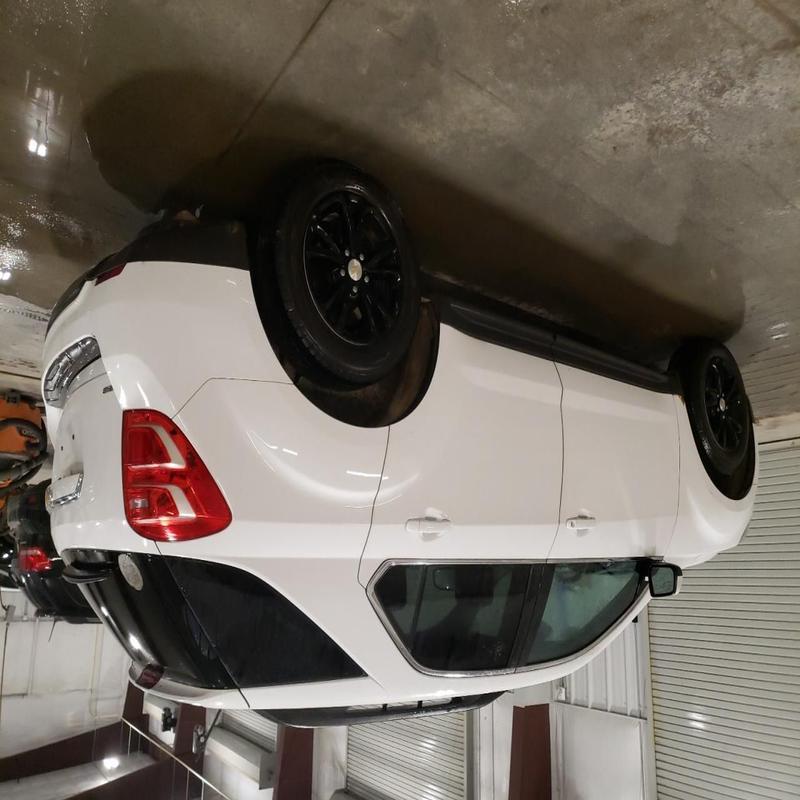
Aucun dommage détecté.
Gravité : aucun